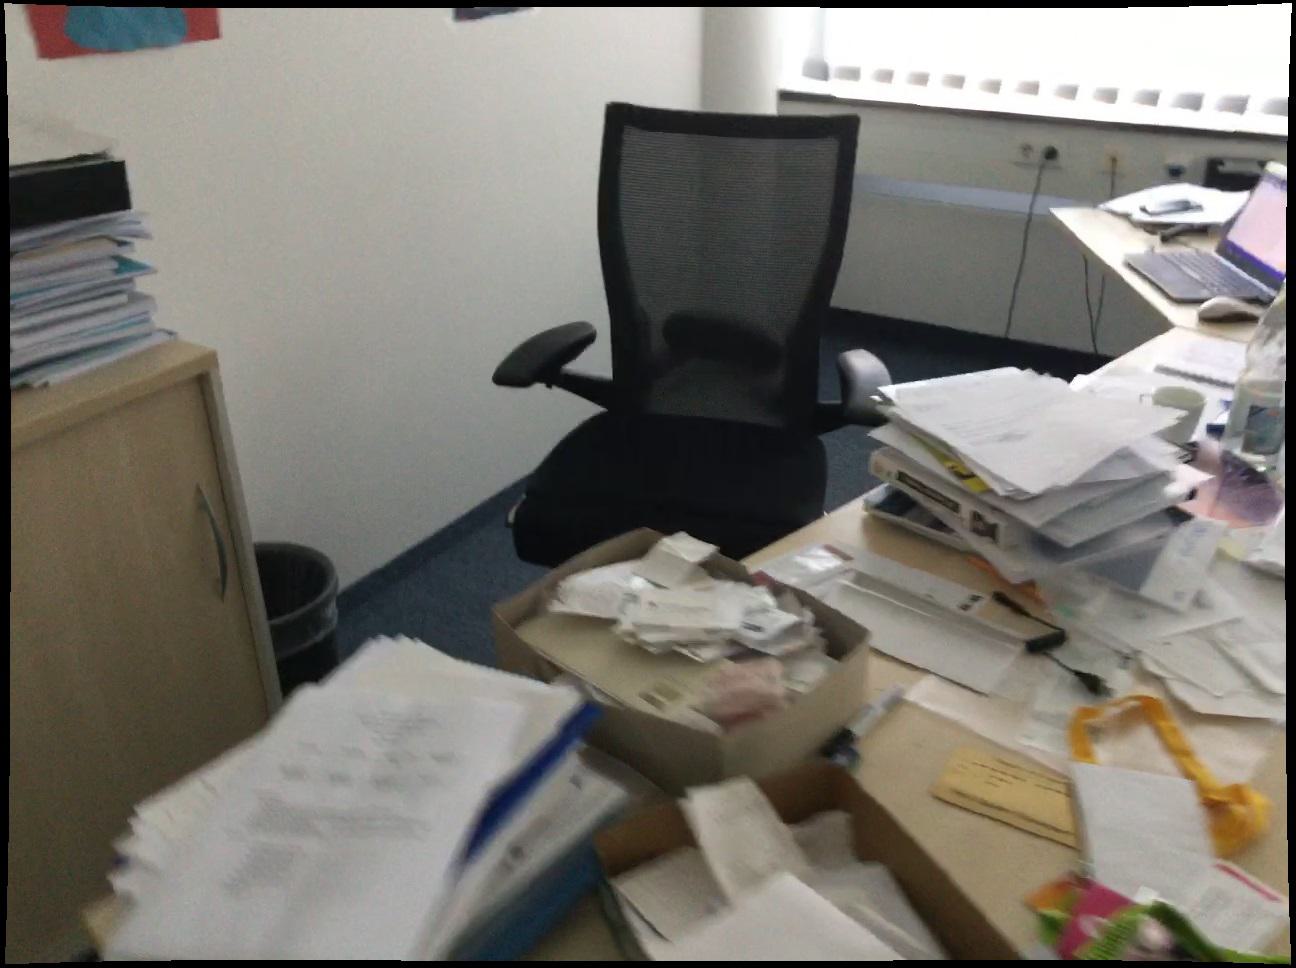
Question: Can the cabinet fit left of the window from the world's perspective? Final answer should be yes or no.
Answer: Yes